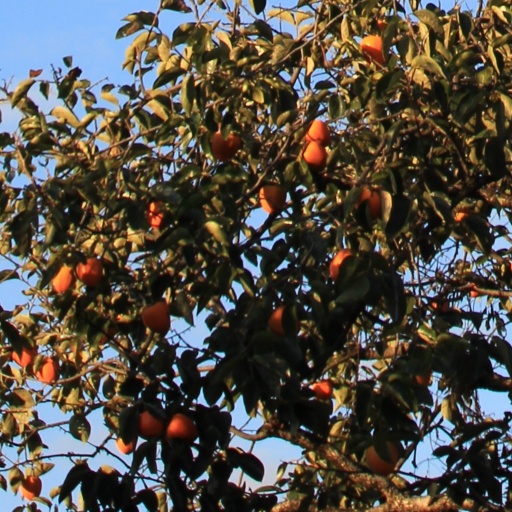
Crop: grape